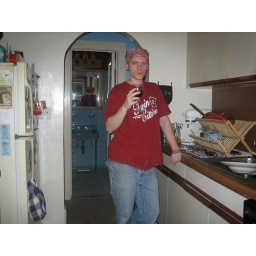
john chillin' in the kitchen with a glass of vino